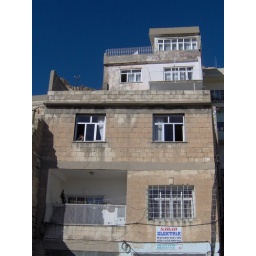
House over house over house and the boy in the window